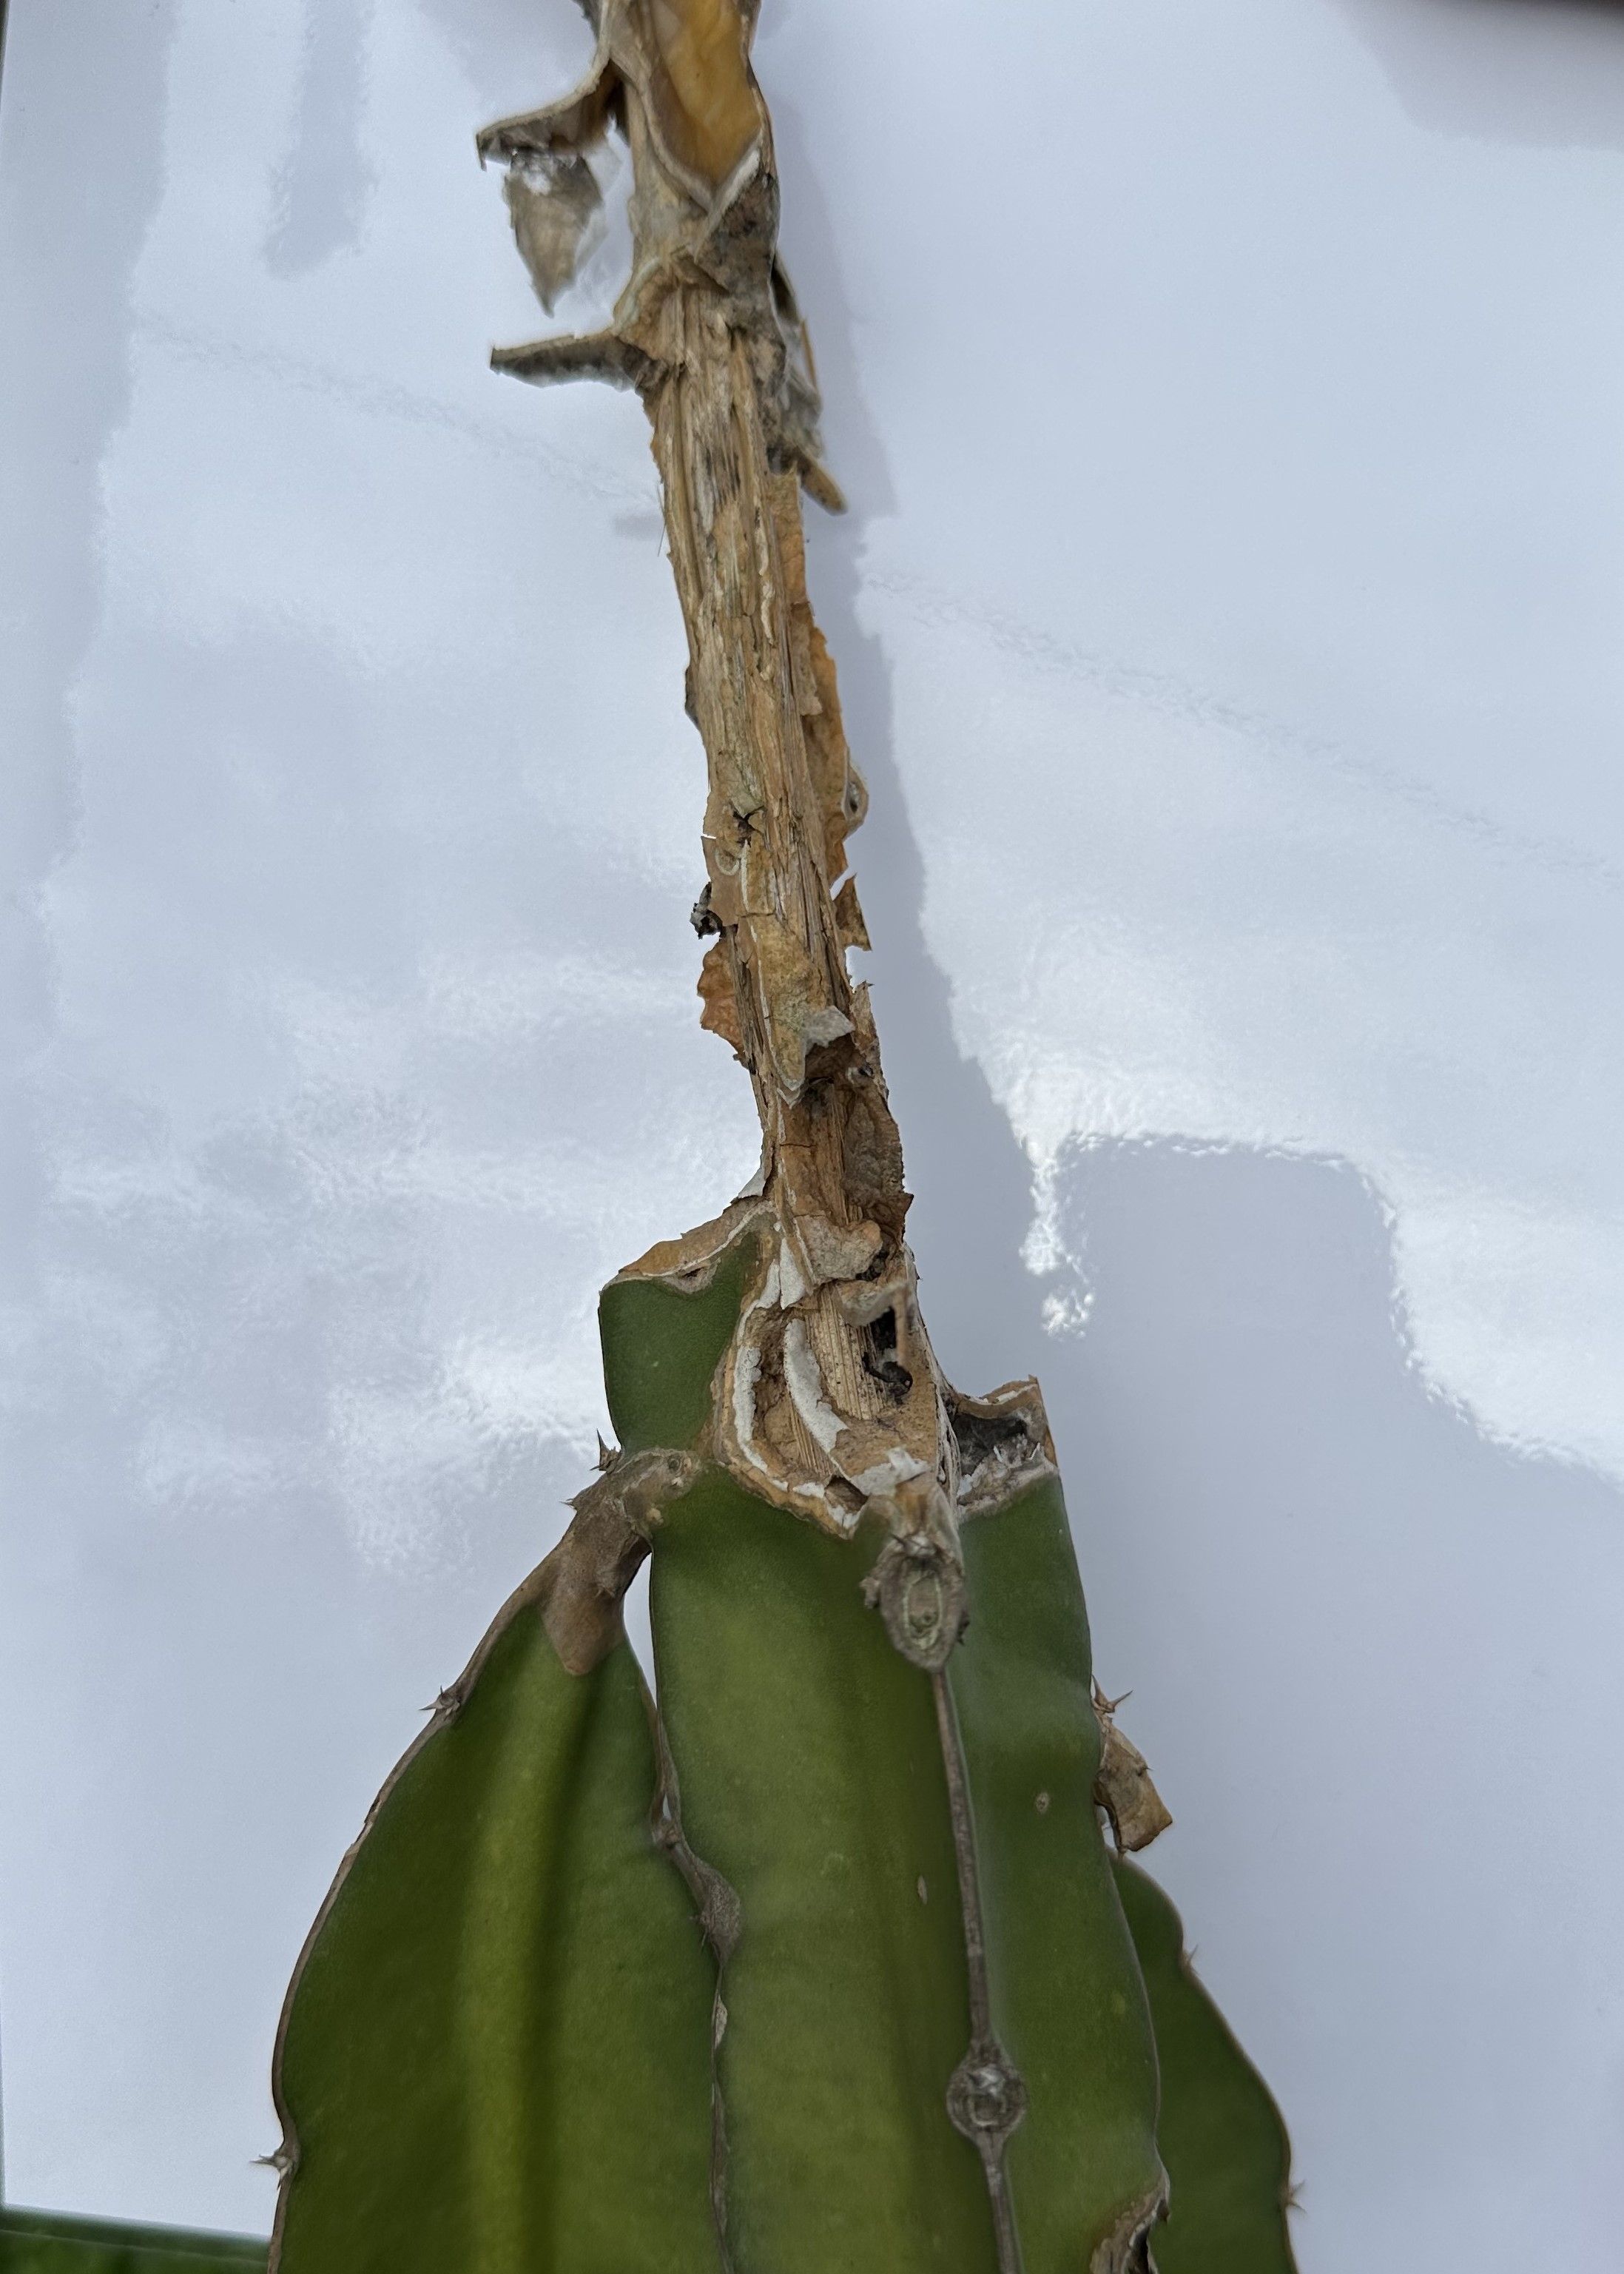
Label: Bad leaf